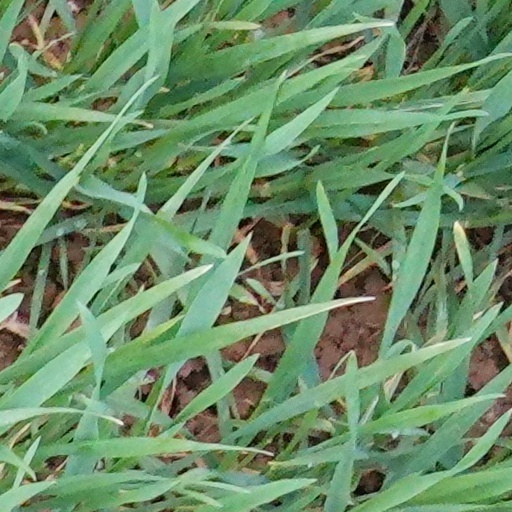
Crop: wheat